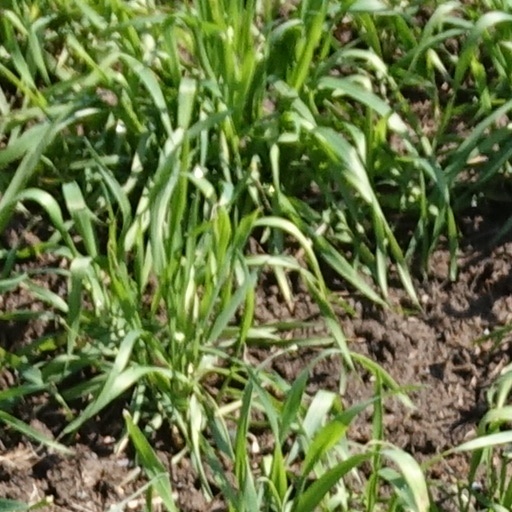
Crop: wheat